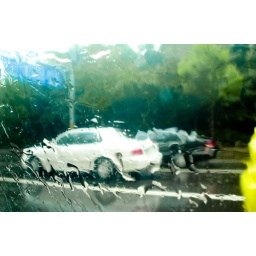
I left the car on the road, because I was drunk. Thesedayz, I feel like i'm living in the rain forest or something.